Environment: real
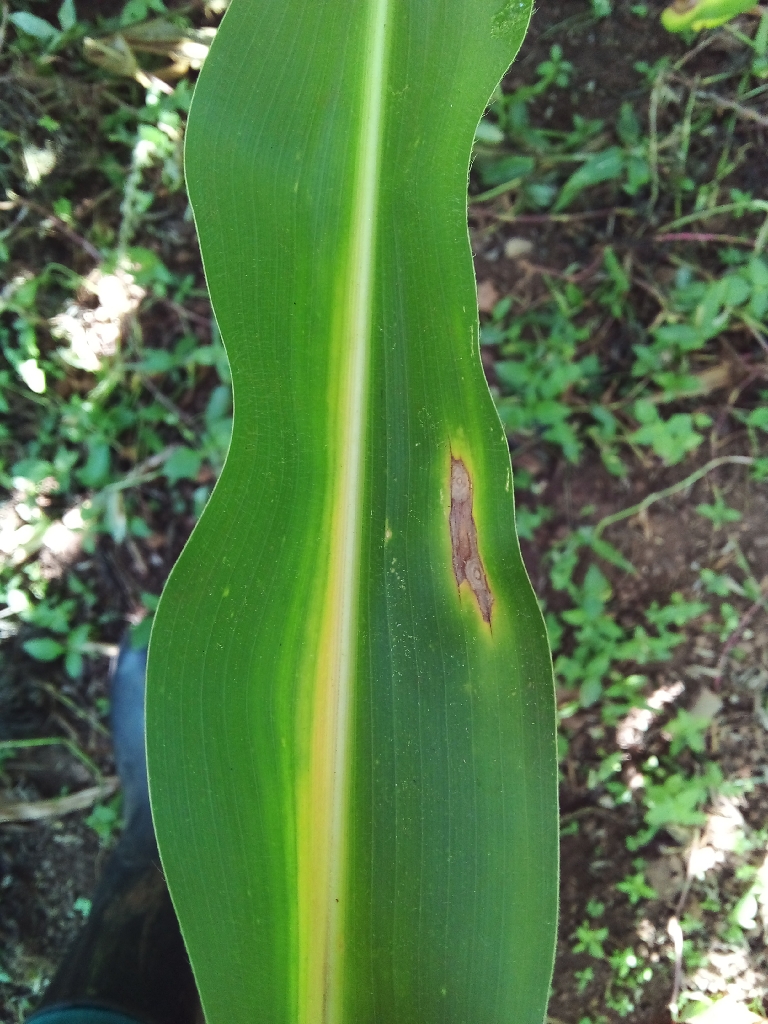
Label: northern_corn_leaf_blight